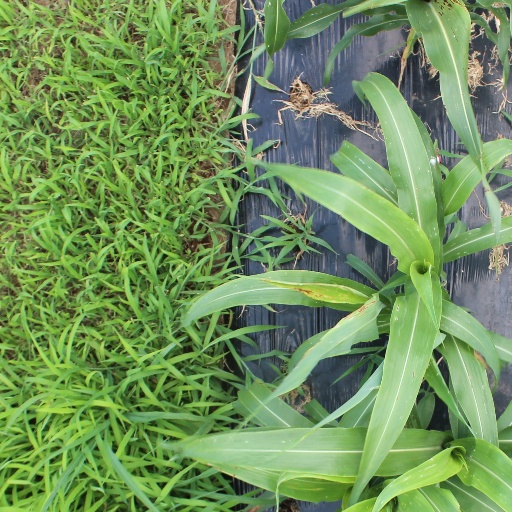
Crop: sorghum